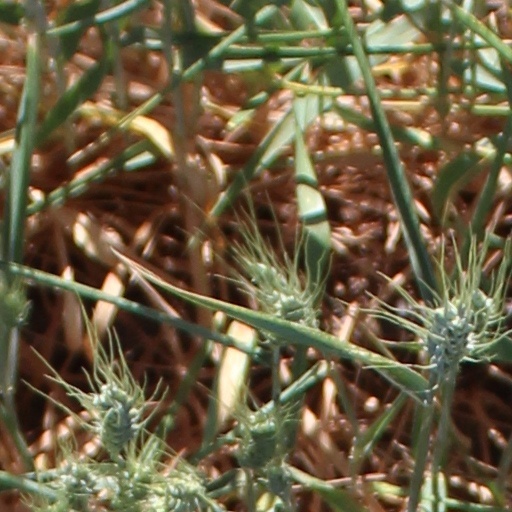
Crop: wheat